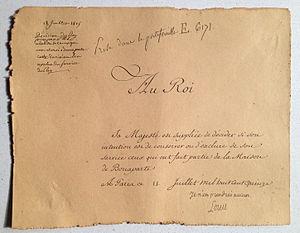
La Restauration, appellation courante, est la période de l'histoire de France correspondant à la restauration de la monarchie en tant que régime politique en France, ou plus exactement dans ce qu'il restait de l'Empire napoléonien. Elle se subdivise en :